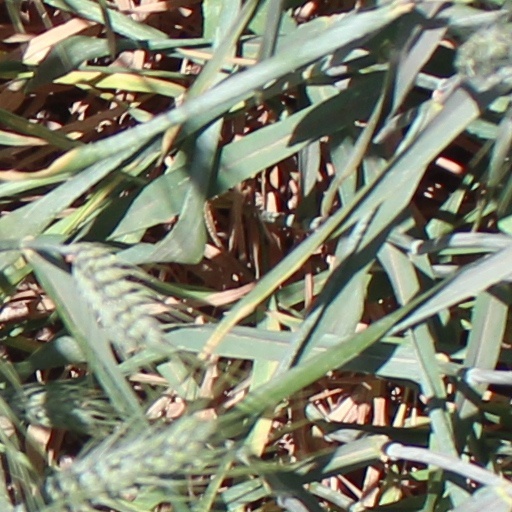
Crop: wheat